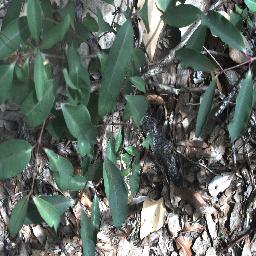
Label: rubber_vine